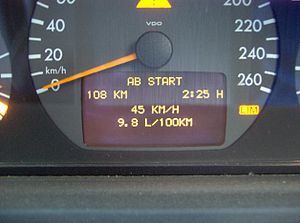
Kørecomputer
Eksempel på kørecomputervisning (Mercedes-Benz type 210)
Ved kørecomputer forstås i køretøjer et visningsapparat, hvormed forskellige informationer kan fremkaldes. Informationerne vises som regel i kombiinstrumentet eller på en separat skærm i midterkonsollen eller på instrumentbrættet.